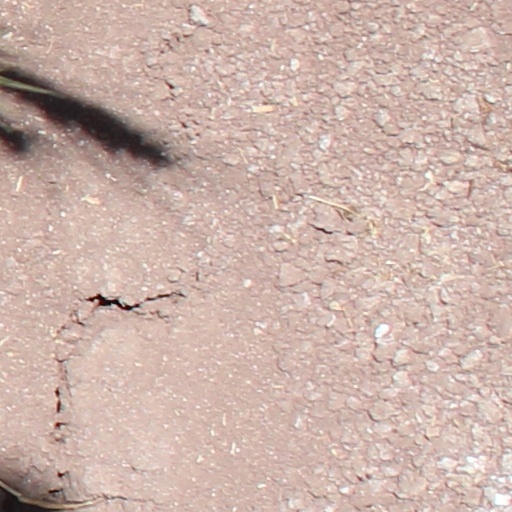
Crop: wheat